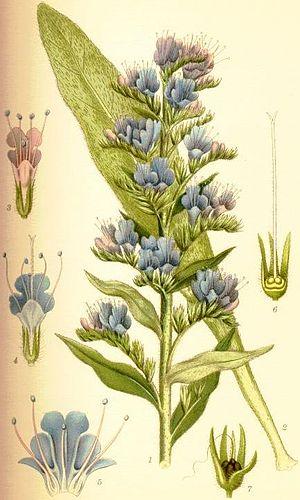
La vipérine commune ou vipérine vulgaire est une espèce de plantes dicotylédones de la famille des Boraginaceae, originaire d'Eurasie.